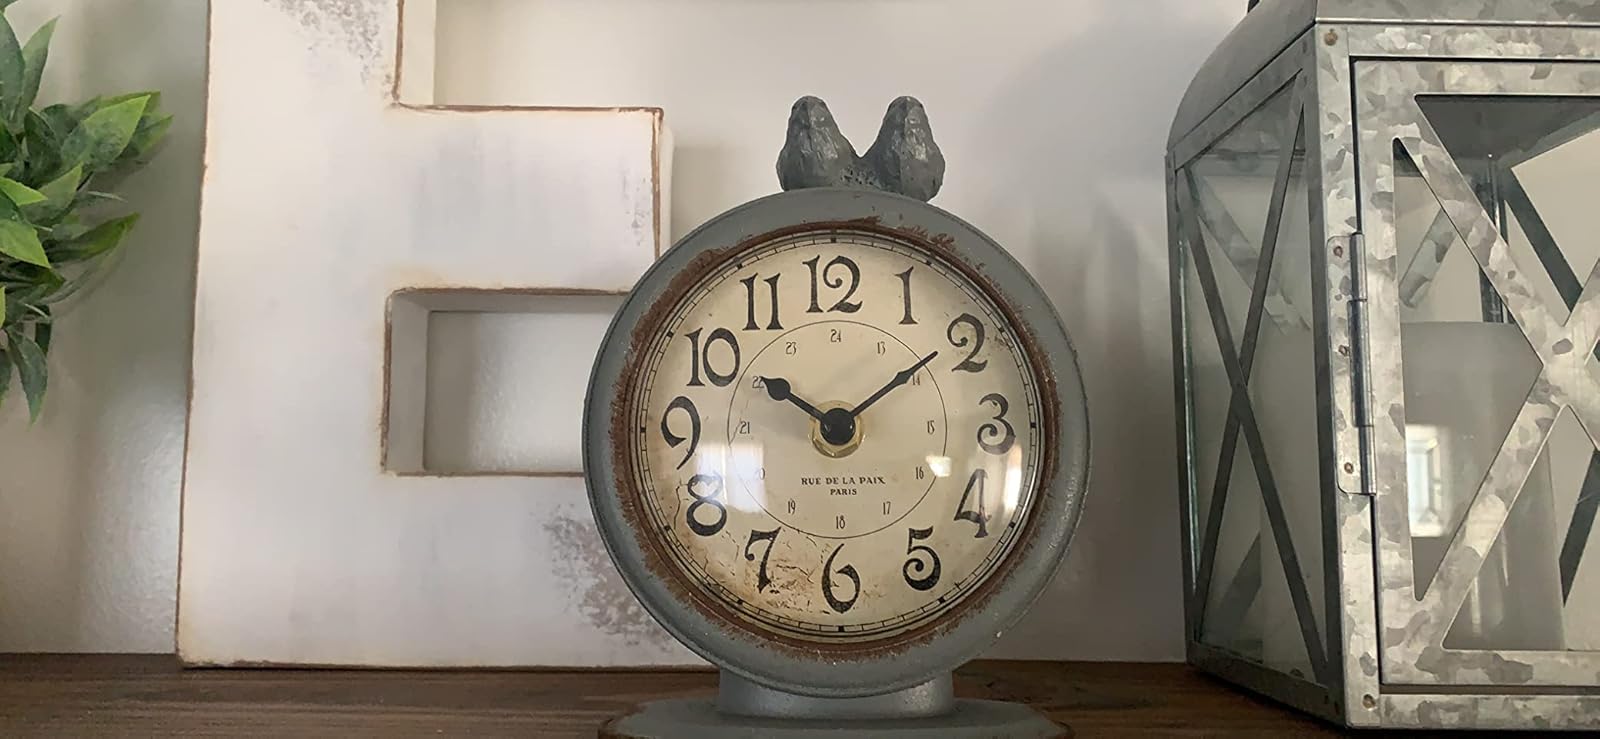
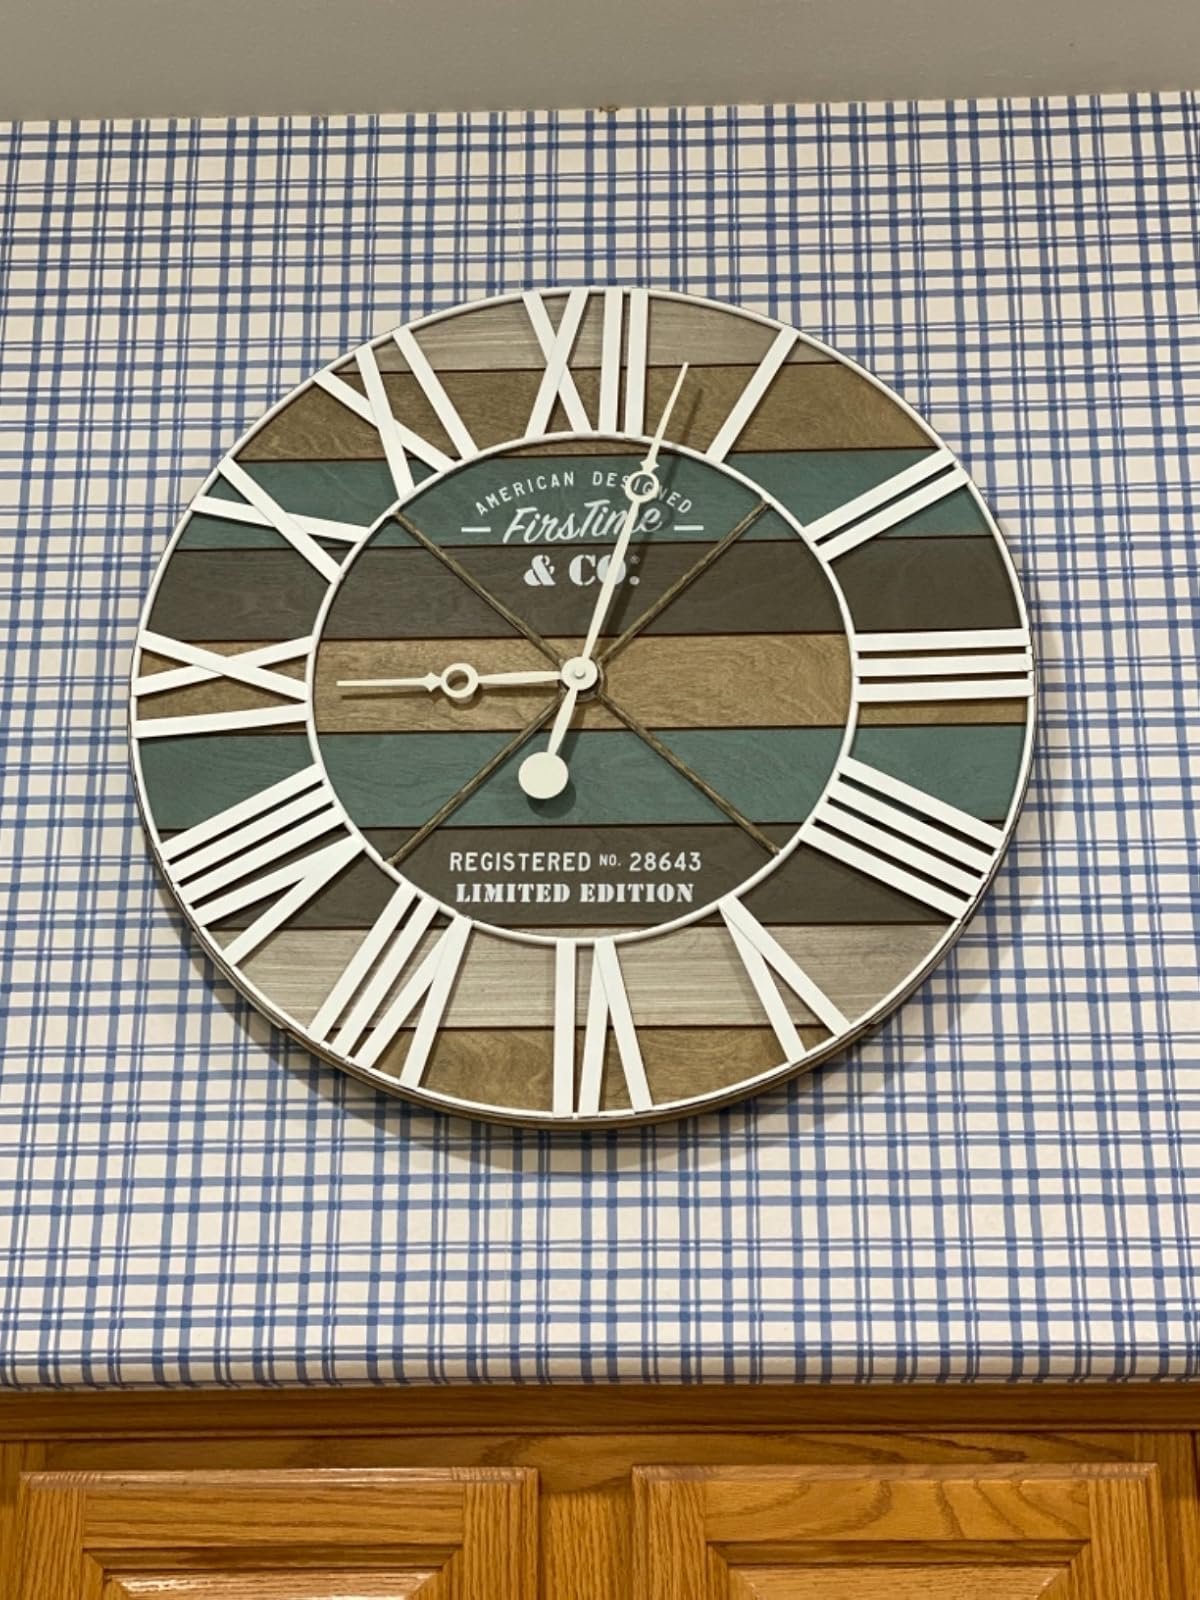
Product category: clock
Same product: no